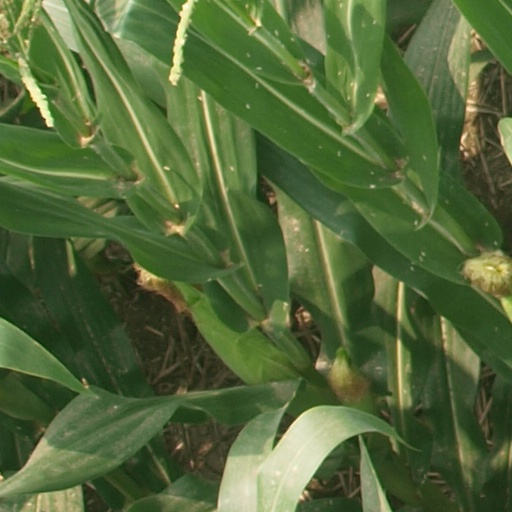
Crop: maize; corn